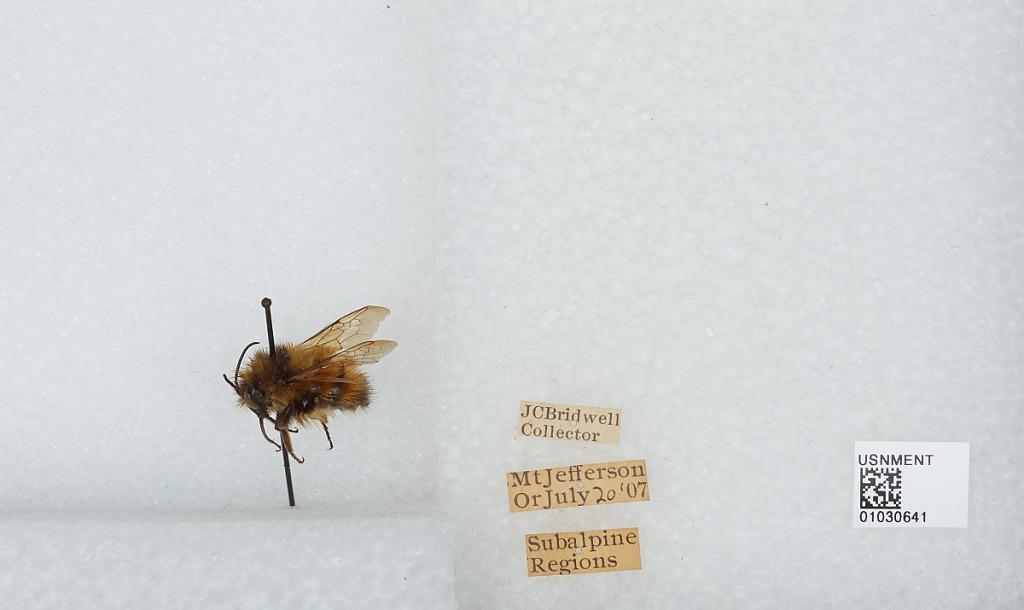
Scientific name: Bombus (Pyrobombus) melanopygus Nylander
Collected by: J. Bridwell
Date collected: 1907-7-20
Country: United States
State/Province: Oregon
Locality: Mount Jefferson
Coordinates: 44.6742, -121.799